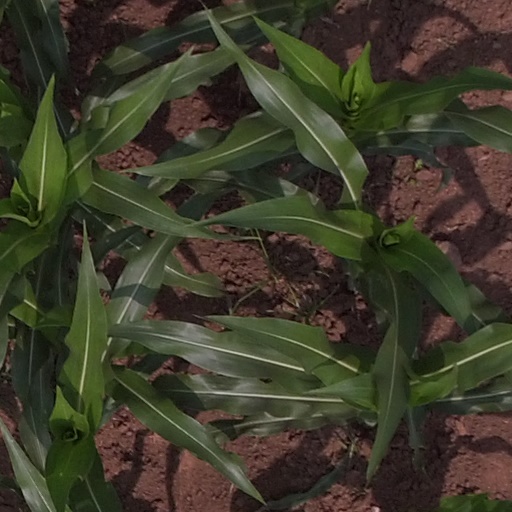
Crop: maize; corn